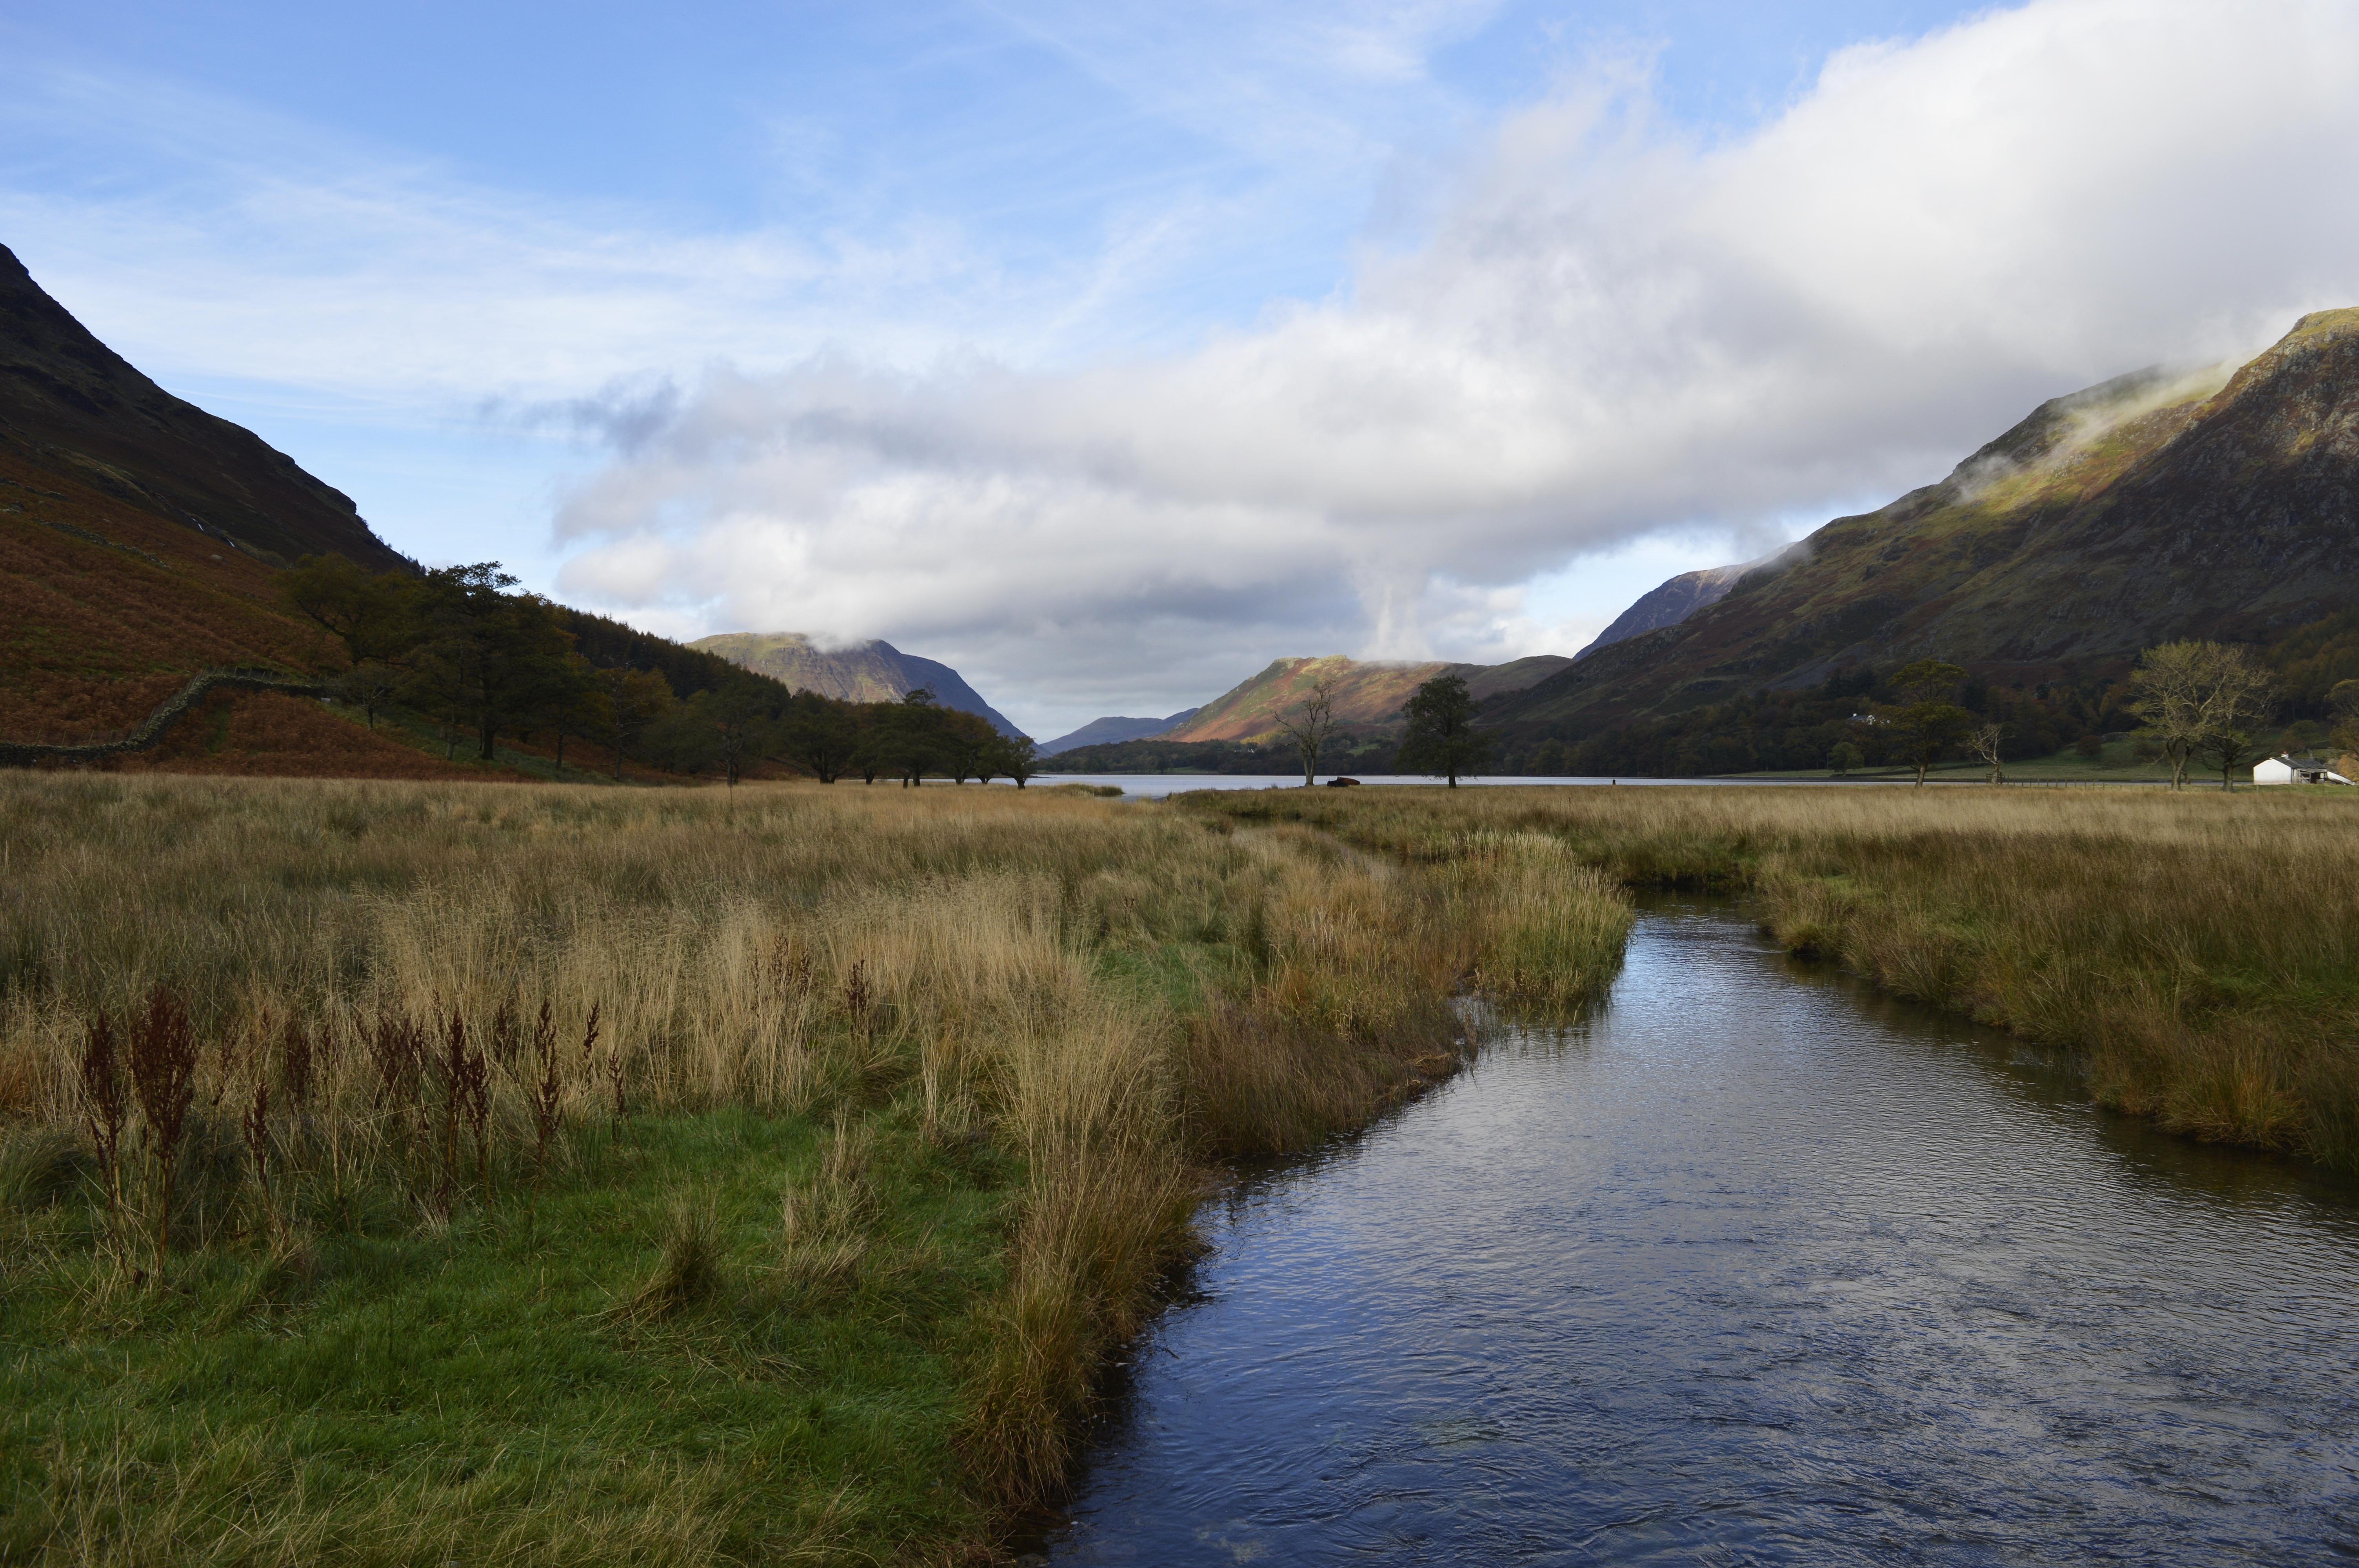
landscape, nature, grass, wilderness, mountain, cloud, countryside, hill, lake, view, river, mountain range, vacation, idyllic, rural, green, reflection, scenic, peaceful, park, scenery, holiday, fjord, reservoir, tourism, highland, waterway, body of water, outdoors, uk, cumbria, england, national, british, britain, fell, loch, buttermere, rural area, landform, tarn, lake district, geographical feature